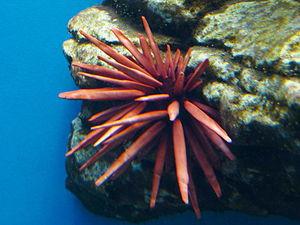
L’oursin crayon est une espèce d'oursin tropical de la famille des Echinometridae, caractérisé par ses piquants très épais et ses couleurs vives.